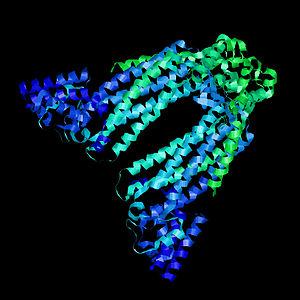
Une cristalline est une protéine structurelle soluble dans l'eau présente naturellement dans le cristallin et la cornée de l'œil, dont elle assure la transparence. Des cristallines ont également été identifiées dans d'autres tissus, tels que le cœur et certaines tumeurs agressives du cancer du sein.